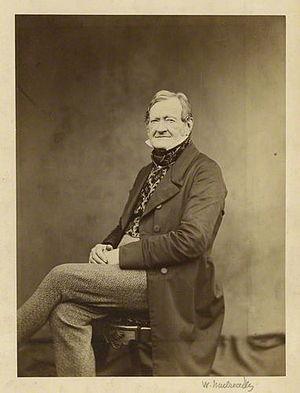
William Mulready est un artiste peintre britannique d'origine irlandaise, membre de la Royal Academy, ayant fait carrière à Londres. Il est réputé pour ses scènes de genre rurales, certains portraits et comme l'illustrateur du premier entier postal au monde.